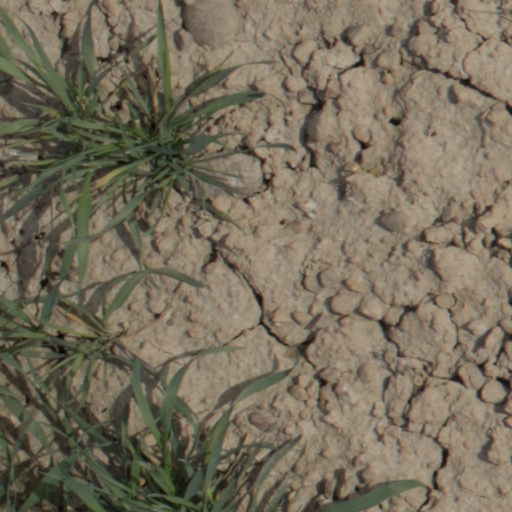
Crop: wheat